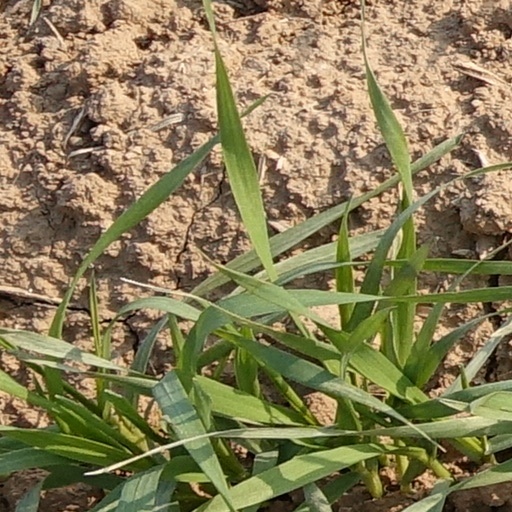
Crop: wheat